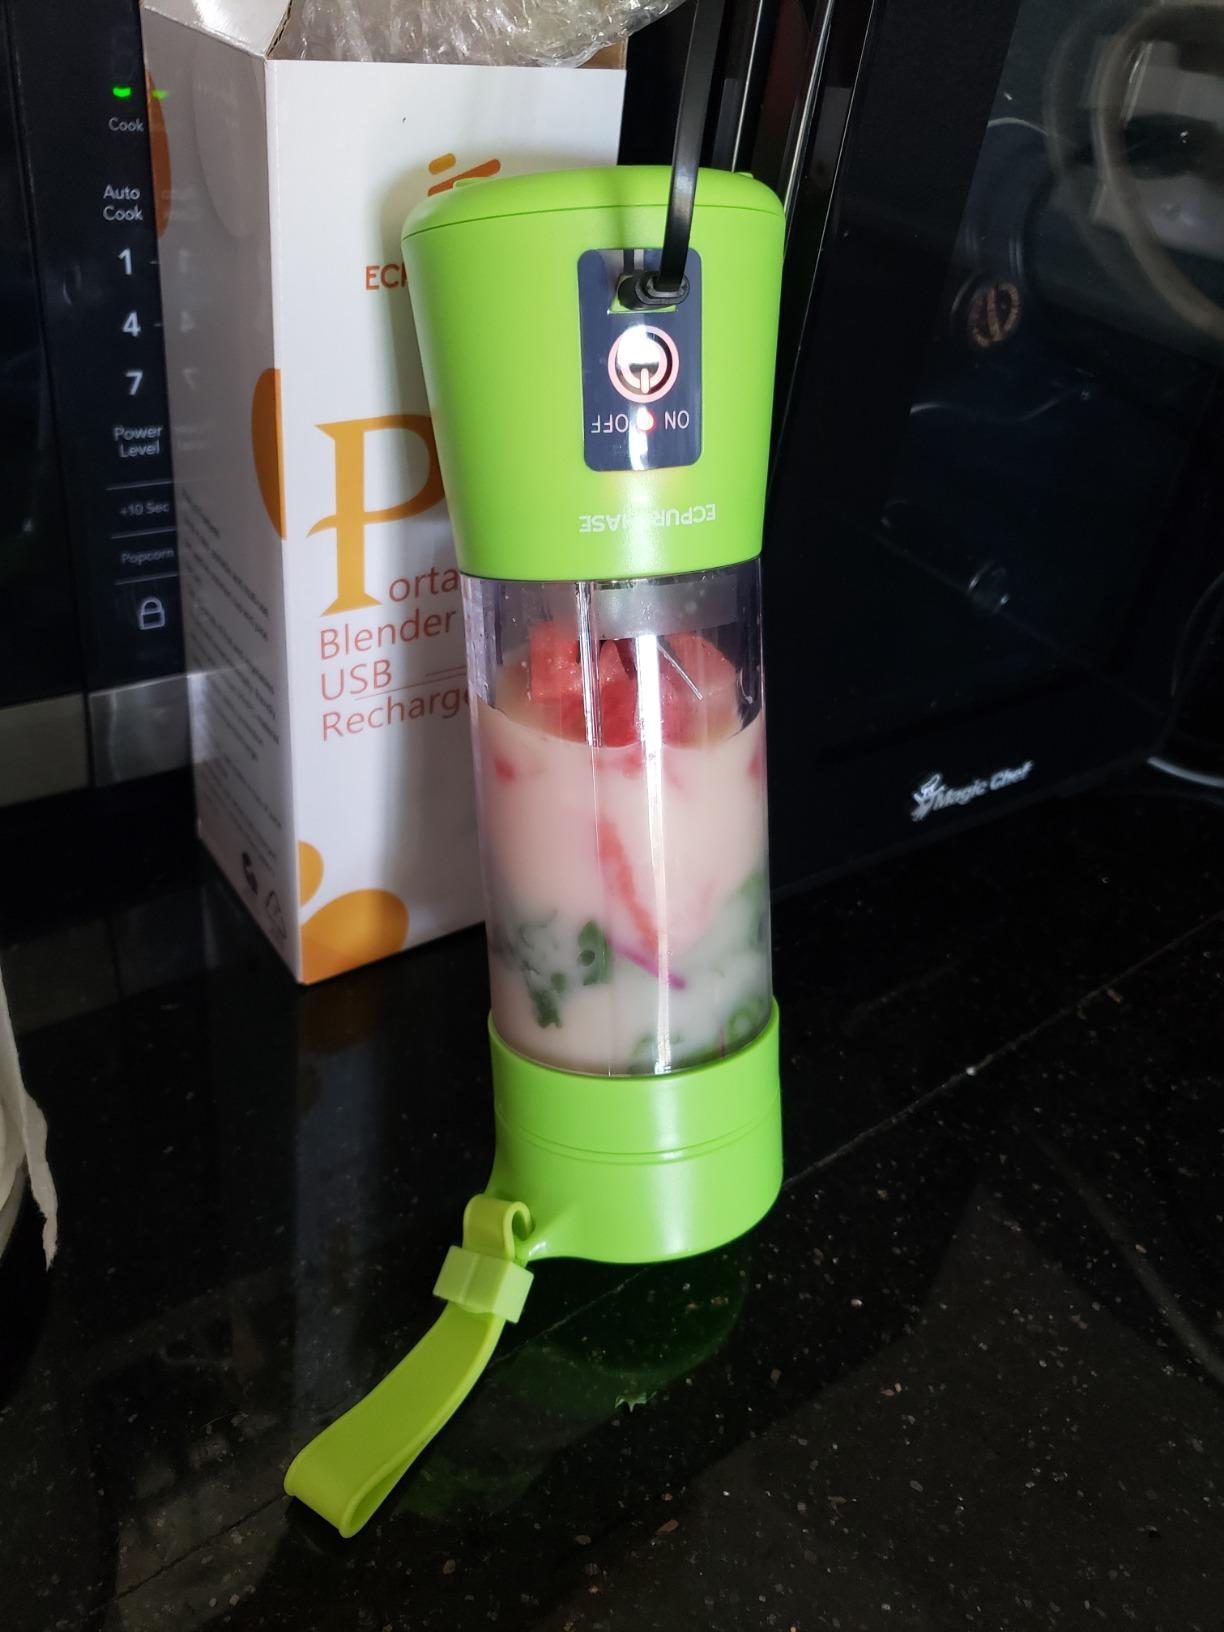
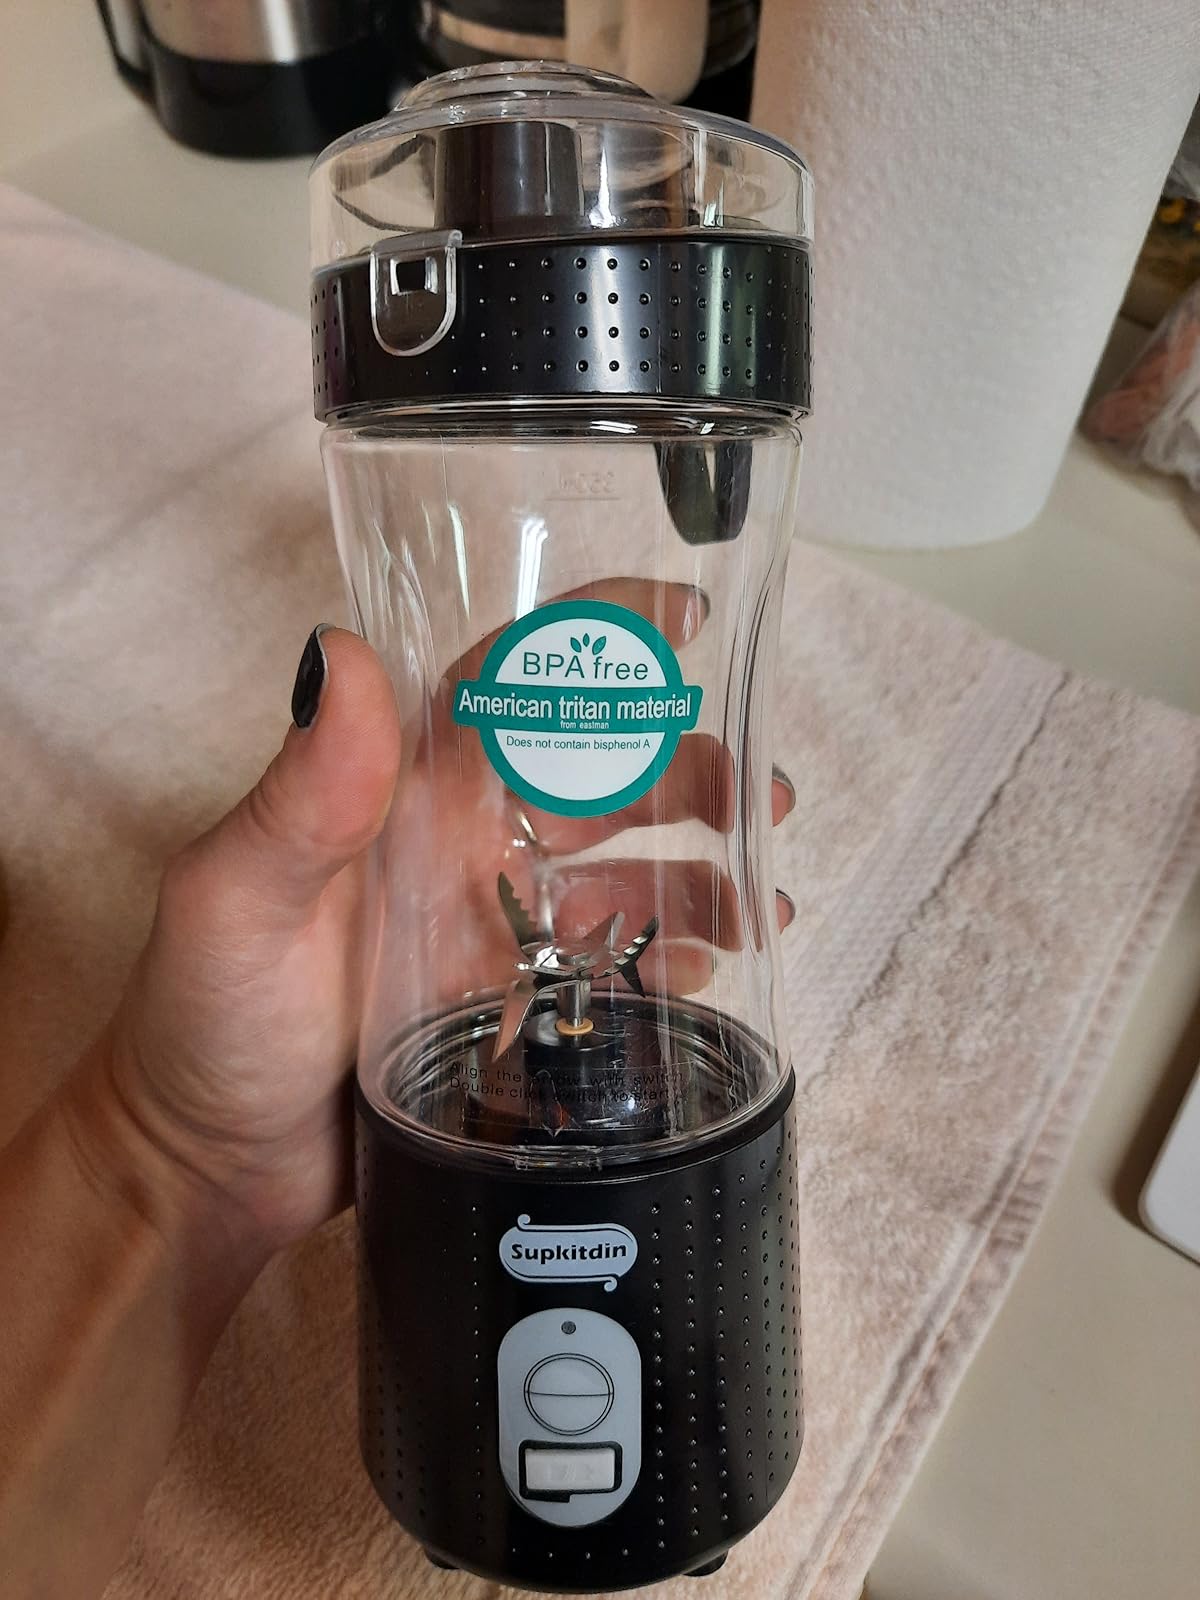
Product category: items_blender
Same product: no